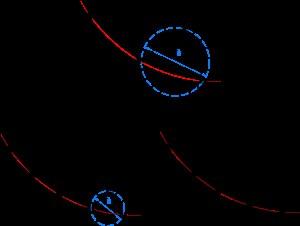
En analyse numérique, la méthode des éléments finis est utilisée pour résoudre numériquement des équations aux dérivées partielles. Celles-ci peuvent par exemple représenter analytiquement le comportement dynamique de certains systèmes physiques.